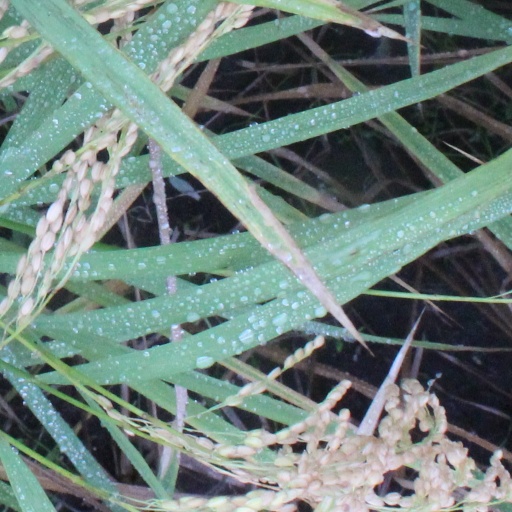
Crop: rice